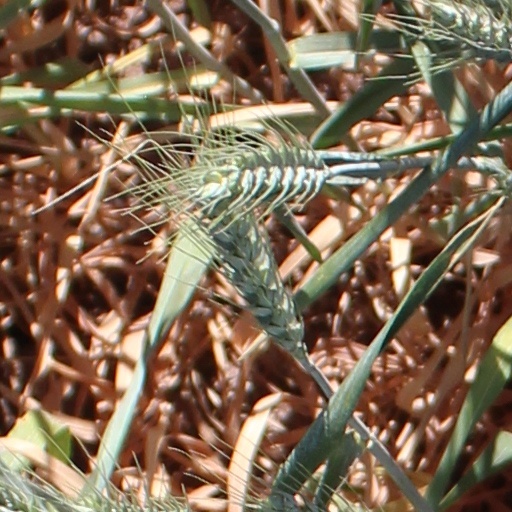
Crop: wheat